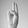
ASL letter: U